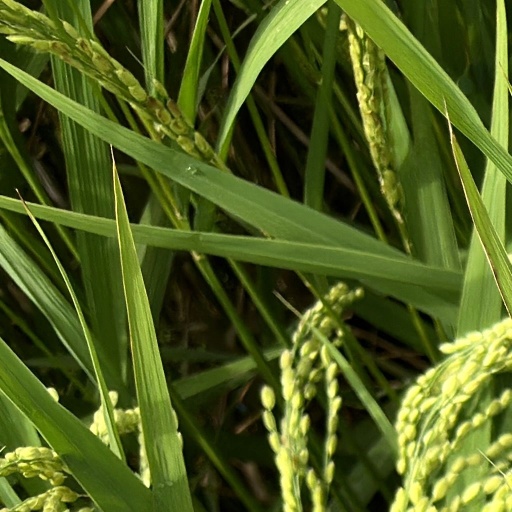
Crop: rice